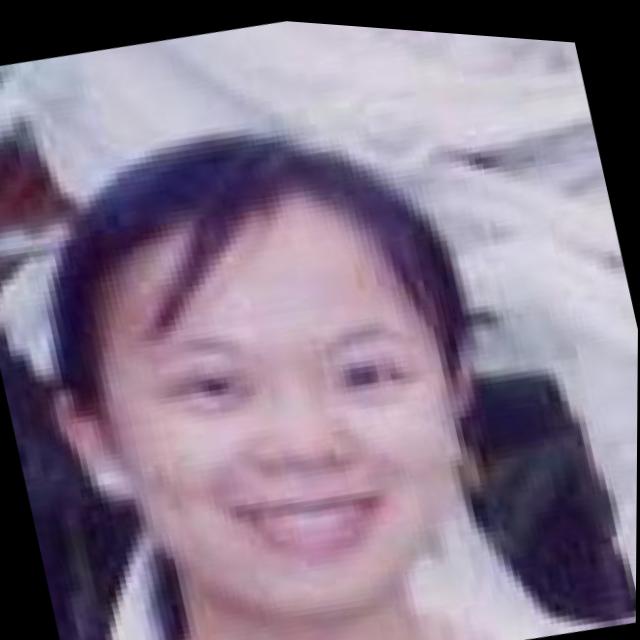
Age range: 21-44